Industrial Revolution

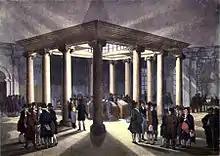
Interior of the London Coal Exchange, . European 17th-century colonial expansion, international trade, and creation of financial markets produced a new legal and financial environment, one which supported and enabled 18th-century industrial growth.

The growth of the industry since the late 18th century led to massive urbanisation and the rise of new great cities, first in Europe, then elsewhere, as new opportunities brought huge numbers of migrants from rural communities into urban areas. In 1800, only 3% of humans lived in cities, compared to 50% by 2000. Manchester had a population of 10,000 in 1717, by 1911 it had burgeoned to 2.3 million.